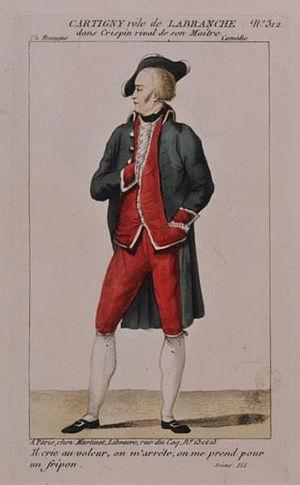
Claude-Charles Cartigny est un acteur, chanteur et directeur de théâtre français né à Dieppe le 6 octobre 1782 et mort à Paris le 12 juin 1852.